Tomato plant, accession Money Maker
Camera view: vertical (180 deg); turntable rotation: 210 degrees
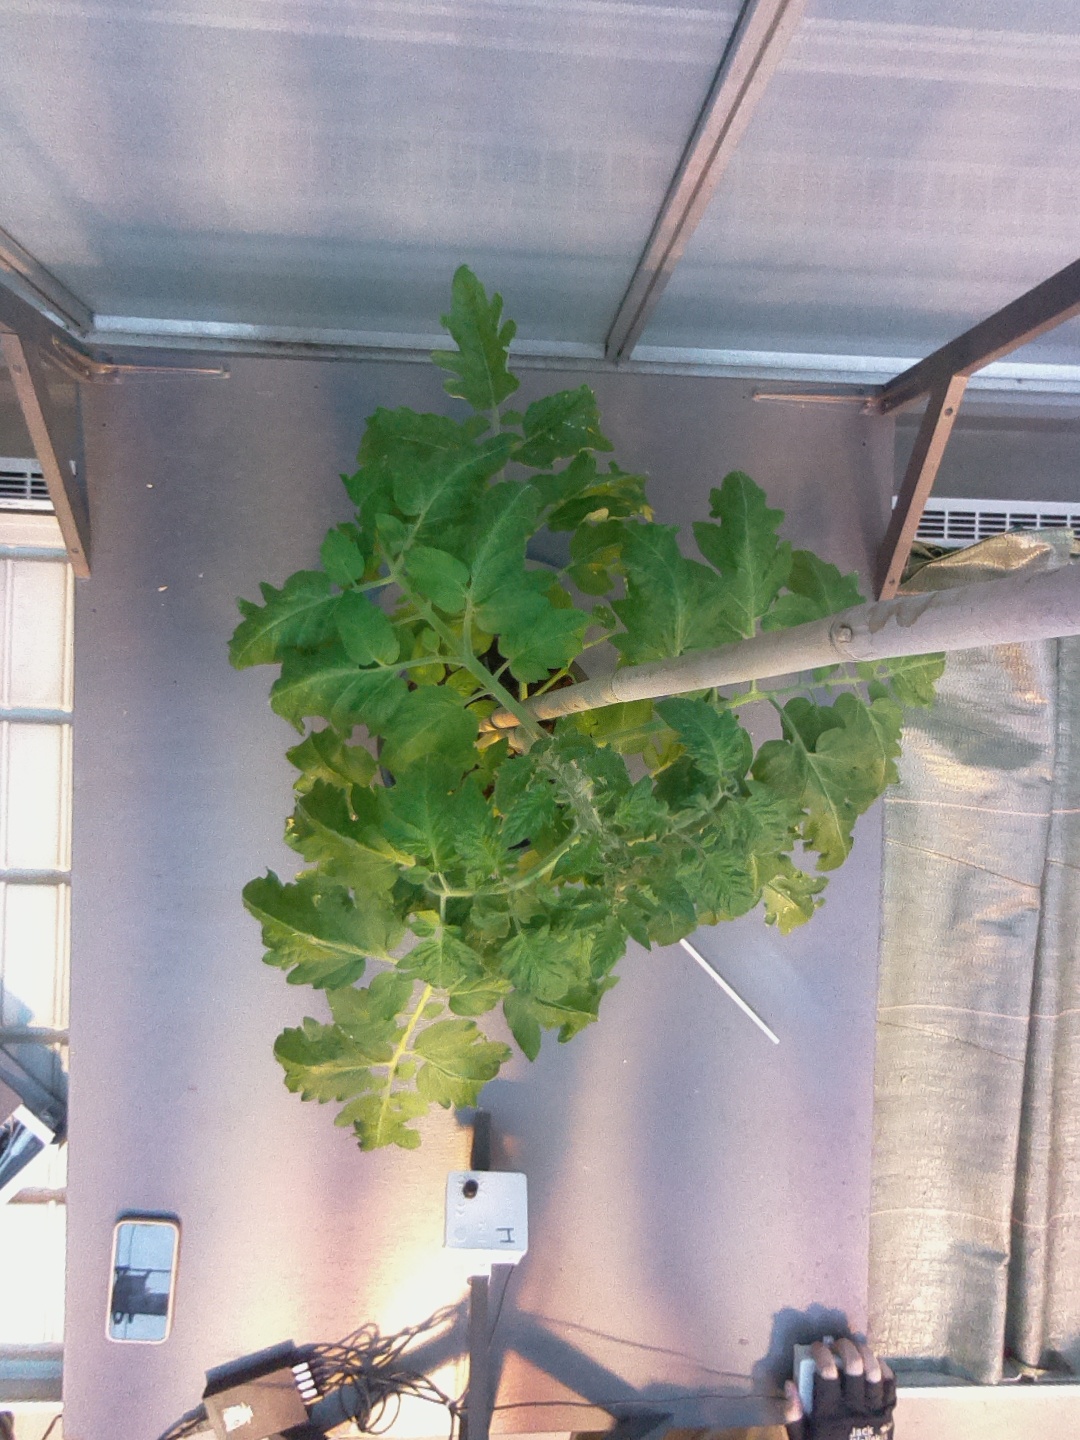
BBCH growth stage 53: 3 inflorescences visible